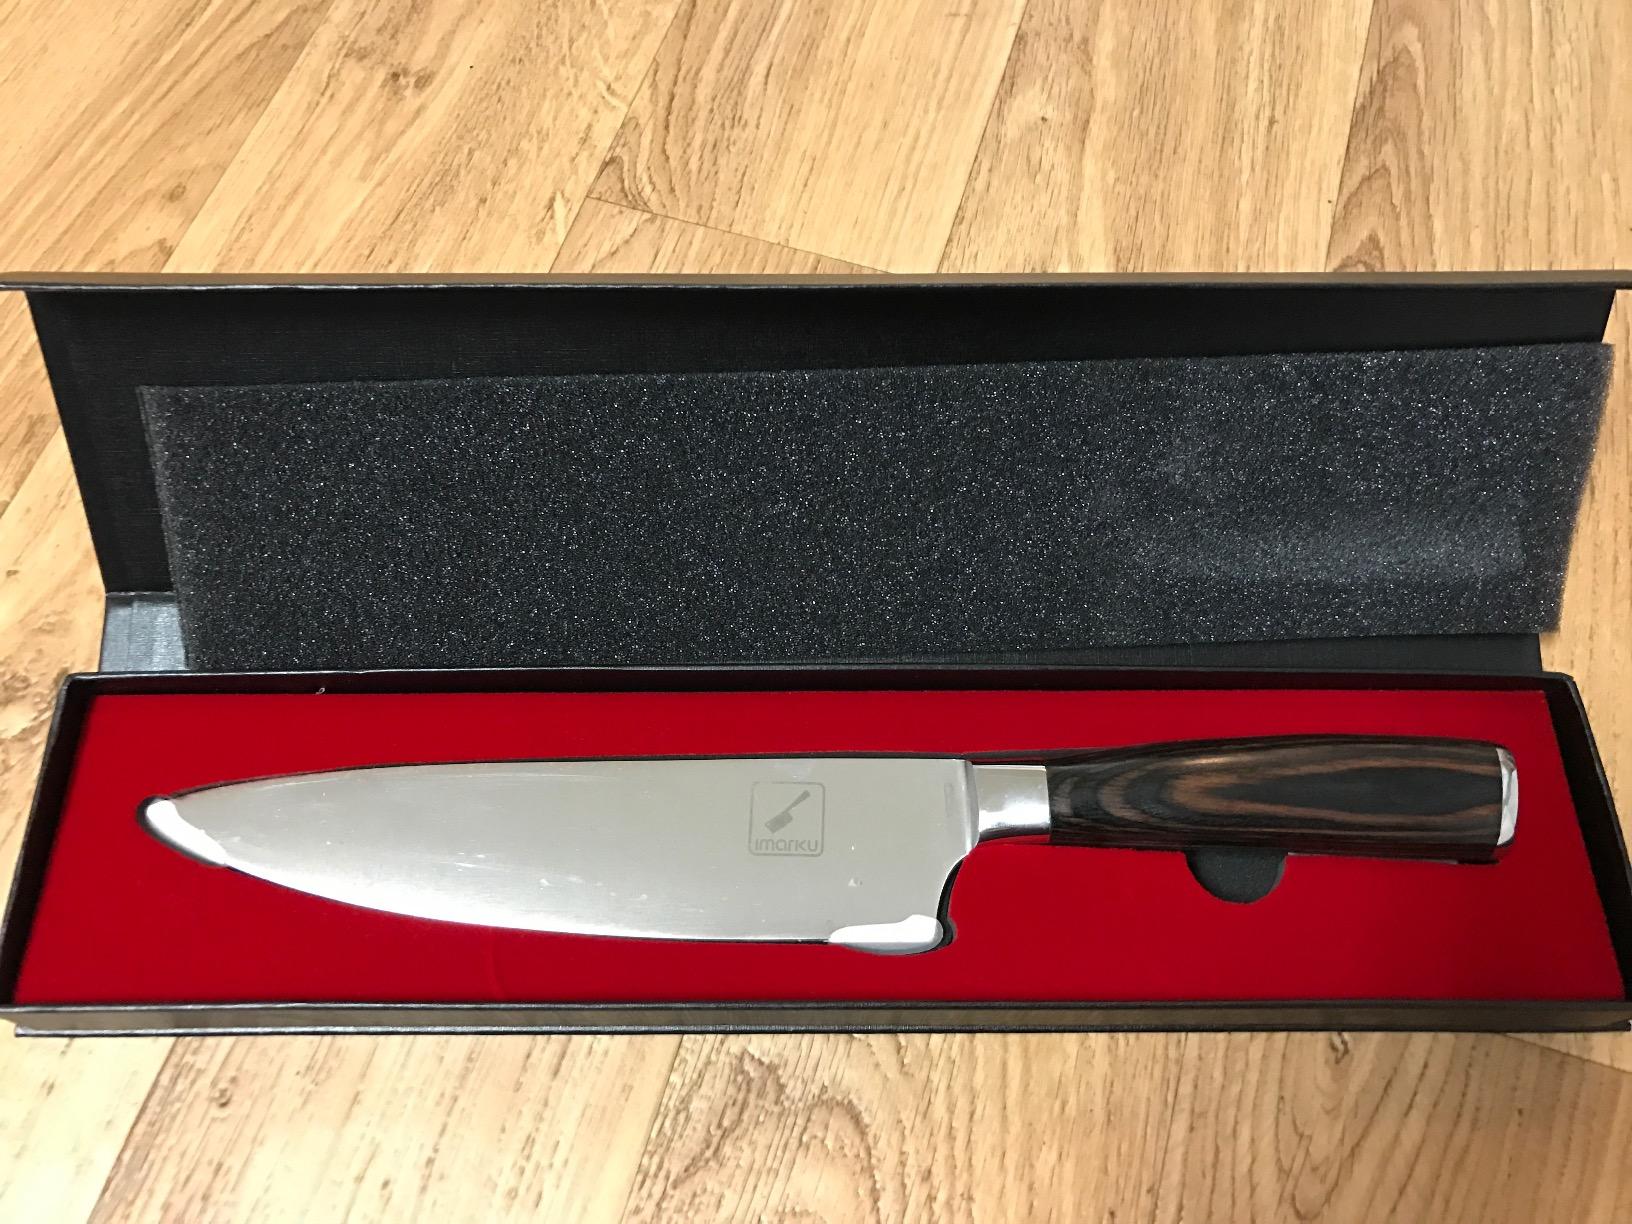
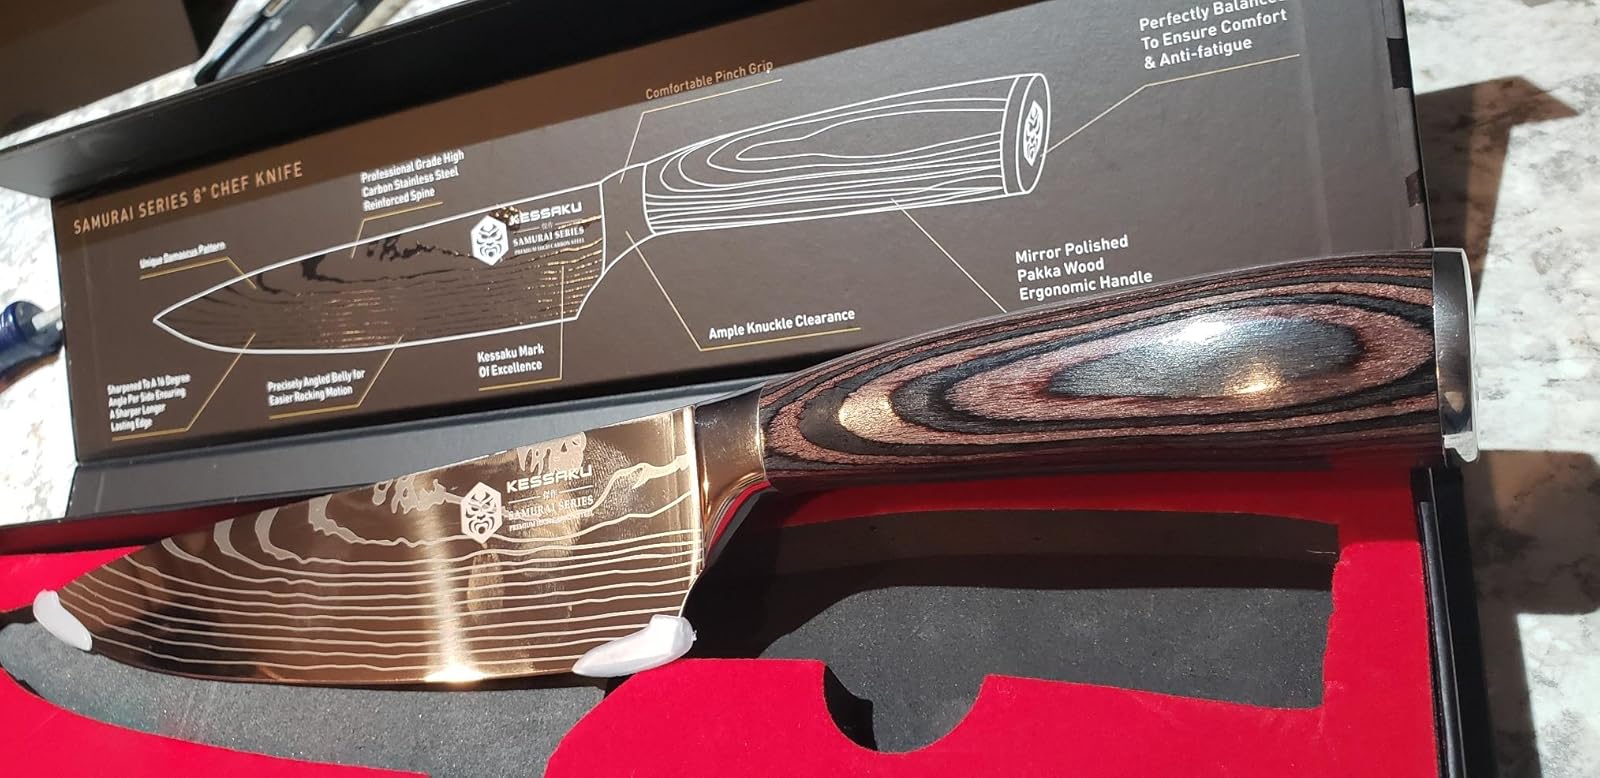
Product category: items_knife
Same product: no